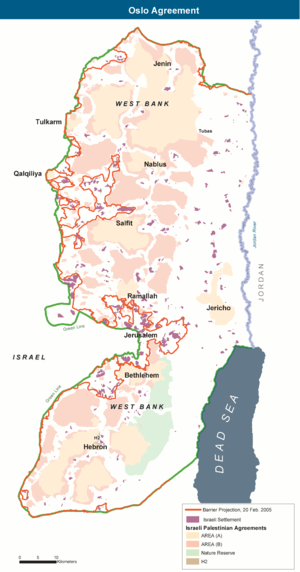
L'Accord intérimaire sur la Cisjordanie et la bande de Gaza a été signé entre Yitzhak Rabin, Premier ministre d'Israël, et Yasser Arafat, président de l'OLP. La signature a eu lieu une première fois à Taba le 24 septembre 1995, puis de nouveau à Washington le 28 septembre 1995, en présence des représentants russes, américains, européens, égyptiens, jordaniens et norvégiens.